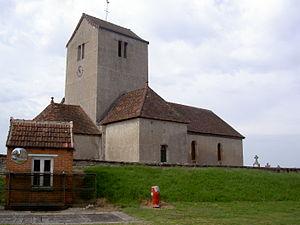
Morey est une commune française située dans le département de Saône-et-Loire en région Bourgogne-Franche-Comté.